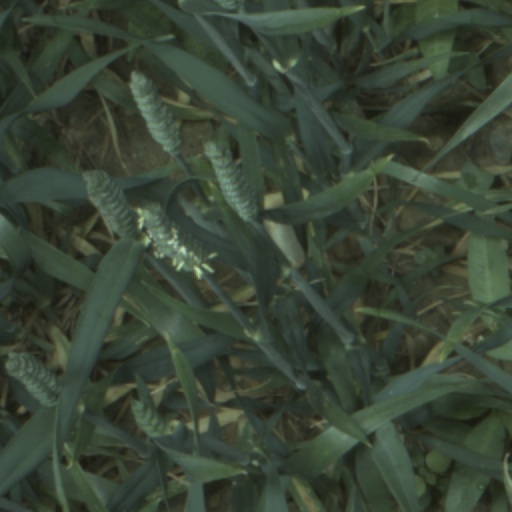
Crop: wheat